Tialavea Tionisio Hunt

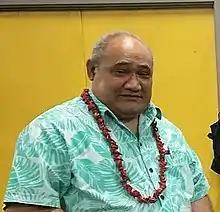
Hunt in 2020

Tialavea Fea Leniu Tionisio Hunt is a Samoan politician and former Cabinet Minister. He is a member of the Human Rights Protection Party.